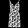
Label: Dress